Martine Brunschwig Graf

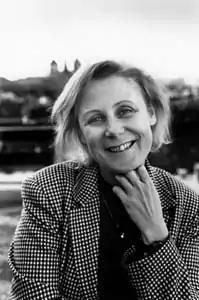
Brunschwig Graf in 1993

Martine Brunschwig Graf (born 16 March 1950 in Fribourg) is a Swiss politician and member of the Swiss National Council for the Canton of Geneva from 2003 to 2011. Her political party is FDP.The Liberals.